2009 U.S. Open Cup final

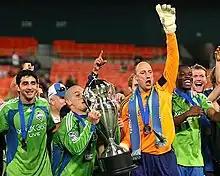
Sounders FC players lift the U.S. Open Cup trophy after winning the final.

The 2009 Lamar Hunt U.S. Open Cup Final was played on September 2, 2009, at Robert F. Kennedy Memorial Stadium in Washington, D.C. The match determined the winner of the 2009 U.S. Open Cup, a tournament open to amateur and professional soccer teams affiliated with the United States Soccer Federation. This was the 96th edition of the oldest competition in United States soccer. The match was won by Seattle Sounders FC, who defeated D.C. United 2–1. Clyde Simms scored D.C. United's only goal. Fredy Montero and Roger Levesque scored Seattle's two goals as the club became the second expansion team in Major League Soccer (MLS) history to win the tournament in their inaugural season.